History of the Federated States of Micronesia

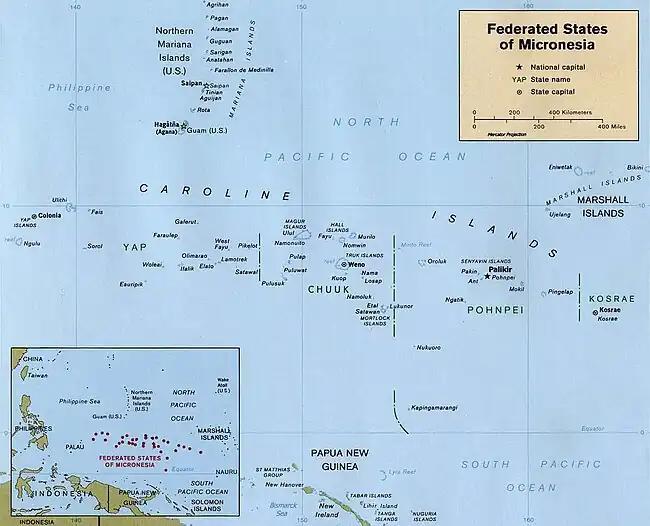
A map of the Federated States of Micronesia.

The Federated States of Micronesia are located on the Caroline Islands in the western Pacific Ocean. The history of the modern Federated States of Micronesia is one of settlement by Micronesians; colonization by Spain, Germany, and Japan; United Nations trusteeship under United States-administered Trust Territory of the Pacific Islands; and gradual independence beginning with the ratification of a sovereign constitution in 1979.